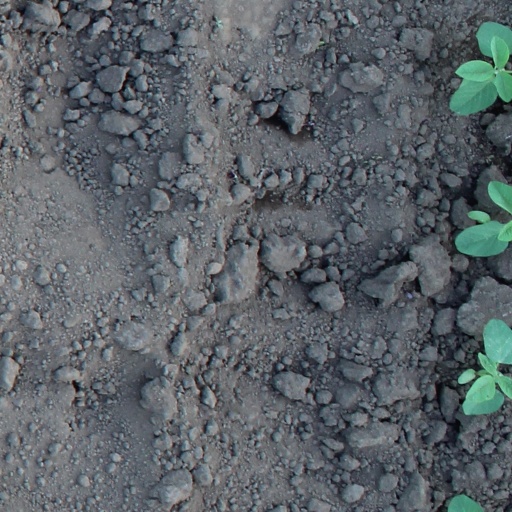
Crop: soybean